Arnold Schwarzenegger

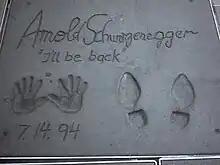
Footprints and handprints of Arnold Schwarzenegger in front of the Grauman's Chinese Theatre with his catchphrase "I'll be back"

"Twins" (1988), a comedy with Danny DeVito, also proved successful. Speaking about the film Schwarzenegger said: "When I was the action hero in the '80s and '90s, they wouldn't allow me to do any comedy or anything for kids. They were like, "No, we know we are going to make money with you if you do action movies." So literally for "Twins" I took no salary — I just wanted to give it a shot. And it just happened to be my first movie to make $100 million domestically. So they realized that it works, Schwarzenegger can cross over." The film netted Schwarzenegger the biggest paycheck of his career as he received over $40 million of the film's profits after expenses.